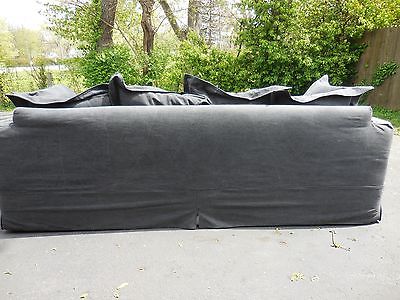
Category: sofa